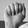
ASL letter: A